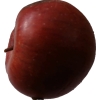
Label: Apple 17